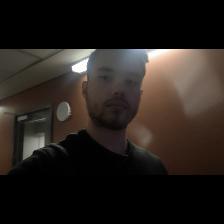
Label: Human